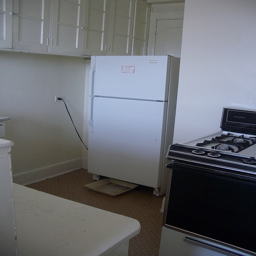
A refrigerator freezer in a kitchen next to a stove top oven.
A white refrigerator with a pan underneath it
A refrigerator is pulled away from the wall and has a tray under the door.
A kitchen with a stove, sink and refrigerator.
a kitchen with a refrigerator and a stove